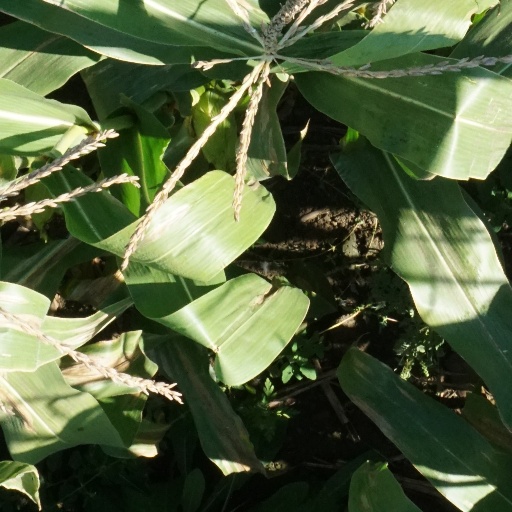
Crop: maize; corn